Obama nungara

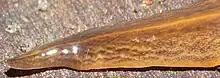
Detail of "Obama nungara" showing anterior end. Marginal eyes are visible as small black dots and dorsal eyes as whitish dots.

As in most species of the genus "Obama", "O. nungara" has hundreds of eyes distributed along the body. They form a single row around the anterior tip and after the first millimeters they become pluriserial, spreading to the dorsal surface and occupying about one third of the body width on either side. The dorsal eyes are surrounded by clear halos (areas devoid of pigmentation) which may be perceived as a set of small whitish dots under close inspection or under a stereo microscope.